Alexander Lawton

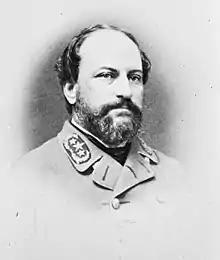

Alexander Robert Lawton (November 4, 1818 – July 2, 1896) was a Confederate lawyer, politician, diplomat, and brigadier general in the Confederate States Army during the American Civil War.